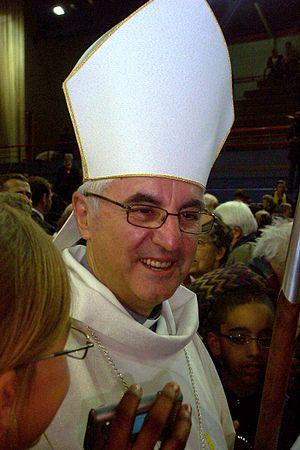
Monseigneur Michel Santier, évêque de Créteil
Michel Léon Émile Santier, né à Granville le 20 mai 1947, est un évêque catholique français, évêque de Créteil depuis le 4 septembre 2007.